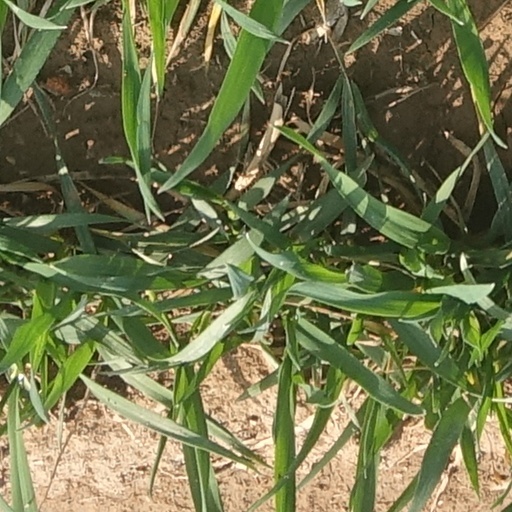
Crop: wheat